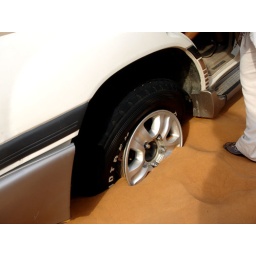
Our car tyre got stuck in the sand half way thru the drive!